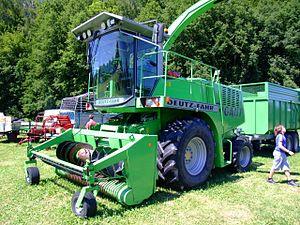
La Gigant 400 est une ensileuse automotrice de 400 chevaux développée par Deutz-Fahr. Fabriquée à l'usine Deutz-Fahr de Lauingen en Bavière à partir de 1996. Le succès de la machine n'étant pas au rendez-vous, elle fut retirée du marché.